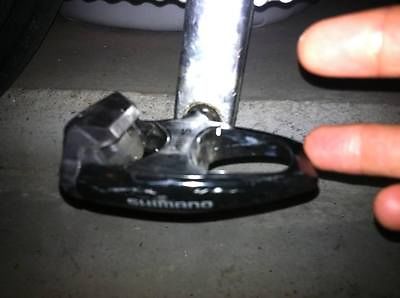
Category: bicycle